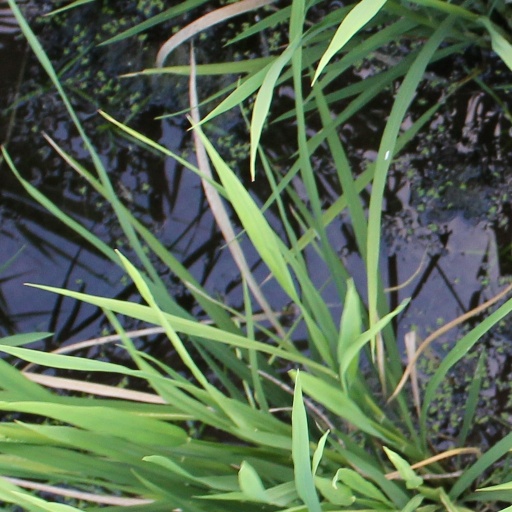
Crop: rice